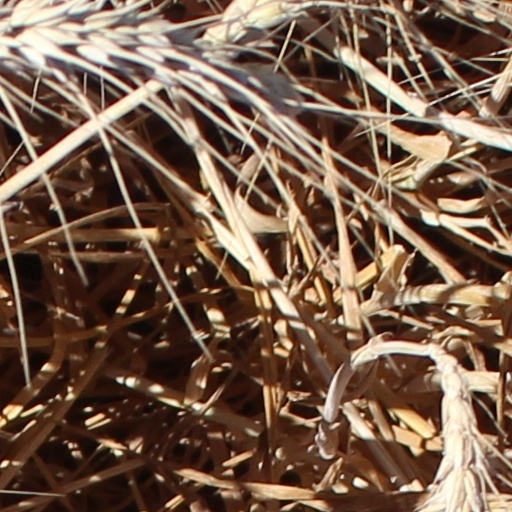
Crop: wheat